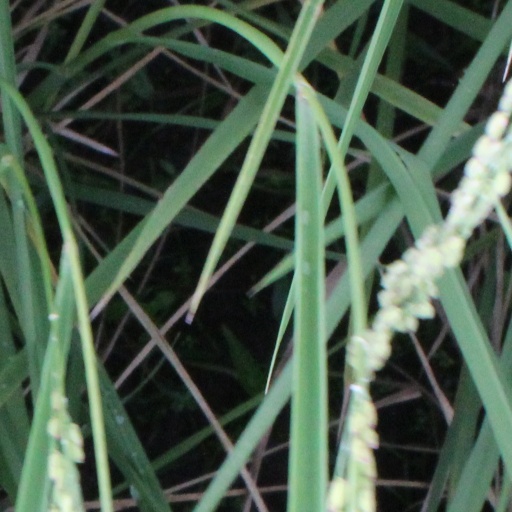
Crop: rice